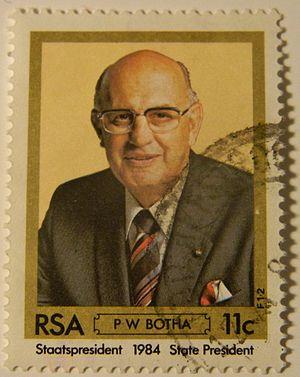
Pieter Willem Botha, est un homme d'État sud-africain. Ministre de la Défense de 1966 à 1980, Premier ministre de 1978 à 1984 et président de l'État de la République d'Afrique du Sud de 1984 à 1989.
Le gouvernement PW Botha désigne les membres du gouvernement sud-africain dirigé par le premier ministre puis président de la république Pieter Botha entre le 9 octobre 1978 et le 15 août 1989, période durant laquelle il a dirigé 3 gouvernements :